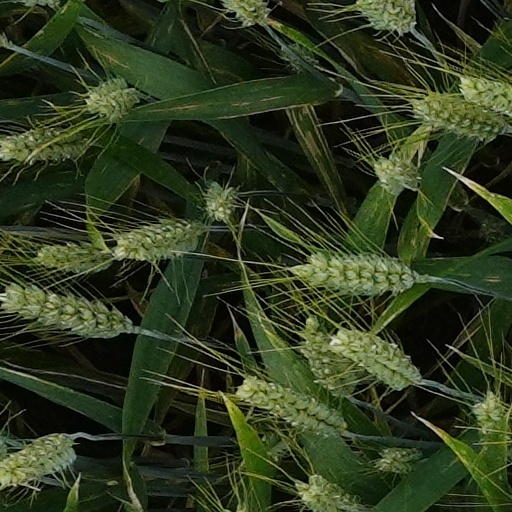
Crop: wheat